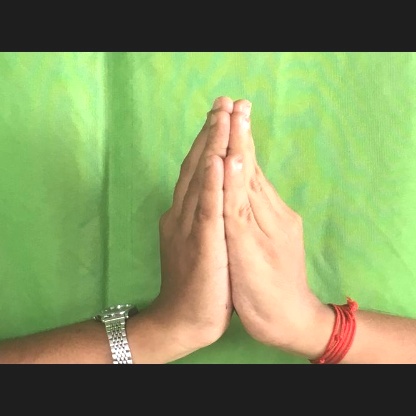
Mudra: Anjali